Marine mammal

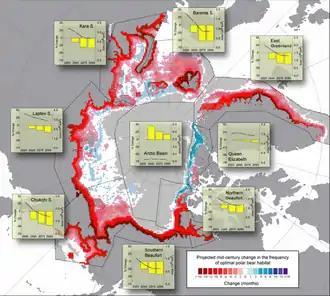
The Canadian Basin is blue for the most part, while the rest of the Arctic Basin is mainly red with scattered areas of blue

The most profitable furs in the fur trade were those of sea otters, especially the northern sea otter which inhabited the coastal waters between the Columbia River to the south and Cook Inlet to the north. The fur of the Californian southern sea otter was less highly prized and thus less profitable. After the northern sea otter was hunted to local extinction, maritime fur traders shifted to California until the southern sea otter was likewise nearly extinct. The British and American maritime fur traders took their furs to the Chinese port of Guangzhou (Canton), where they worked within the established Canton System. Furs from Russian America were mostly sold to China via the Mongolian trading town of Kyakhta, which had been opened to Russian trade by the 1727 Treaty of Kyakhta.